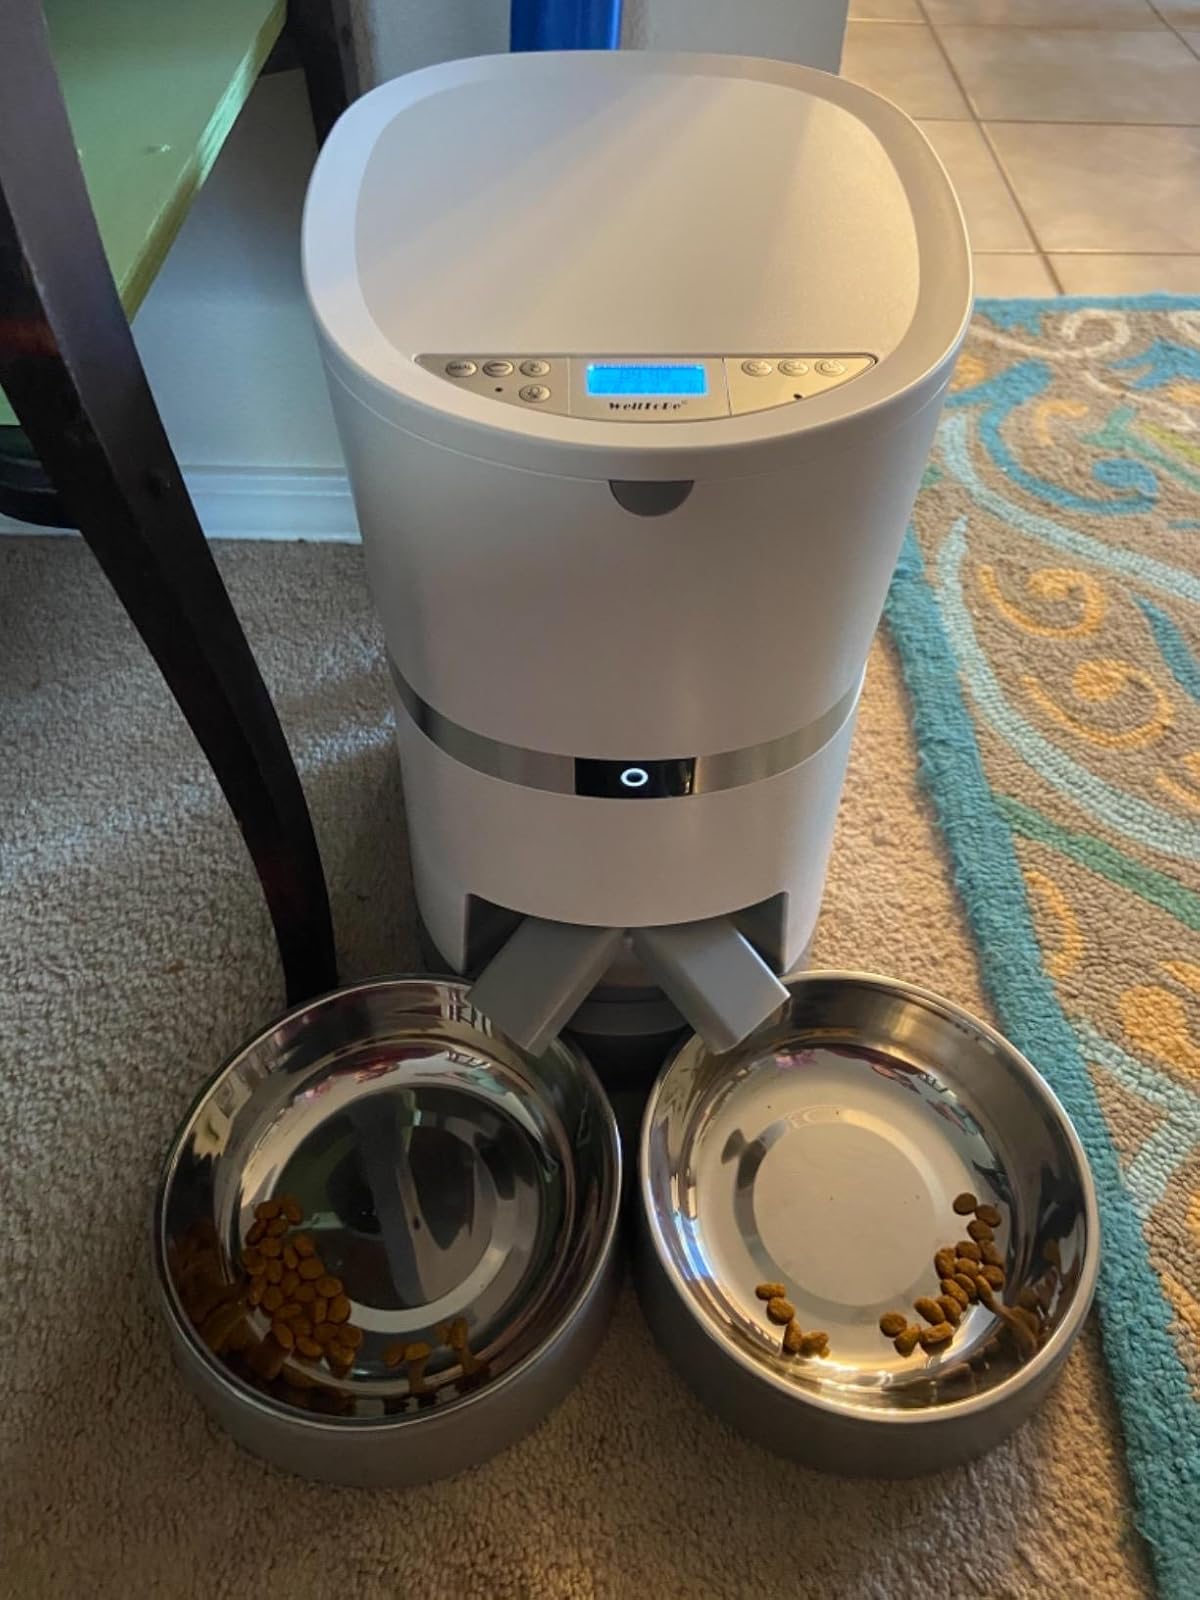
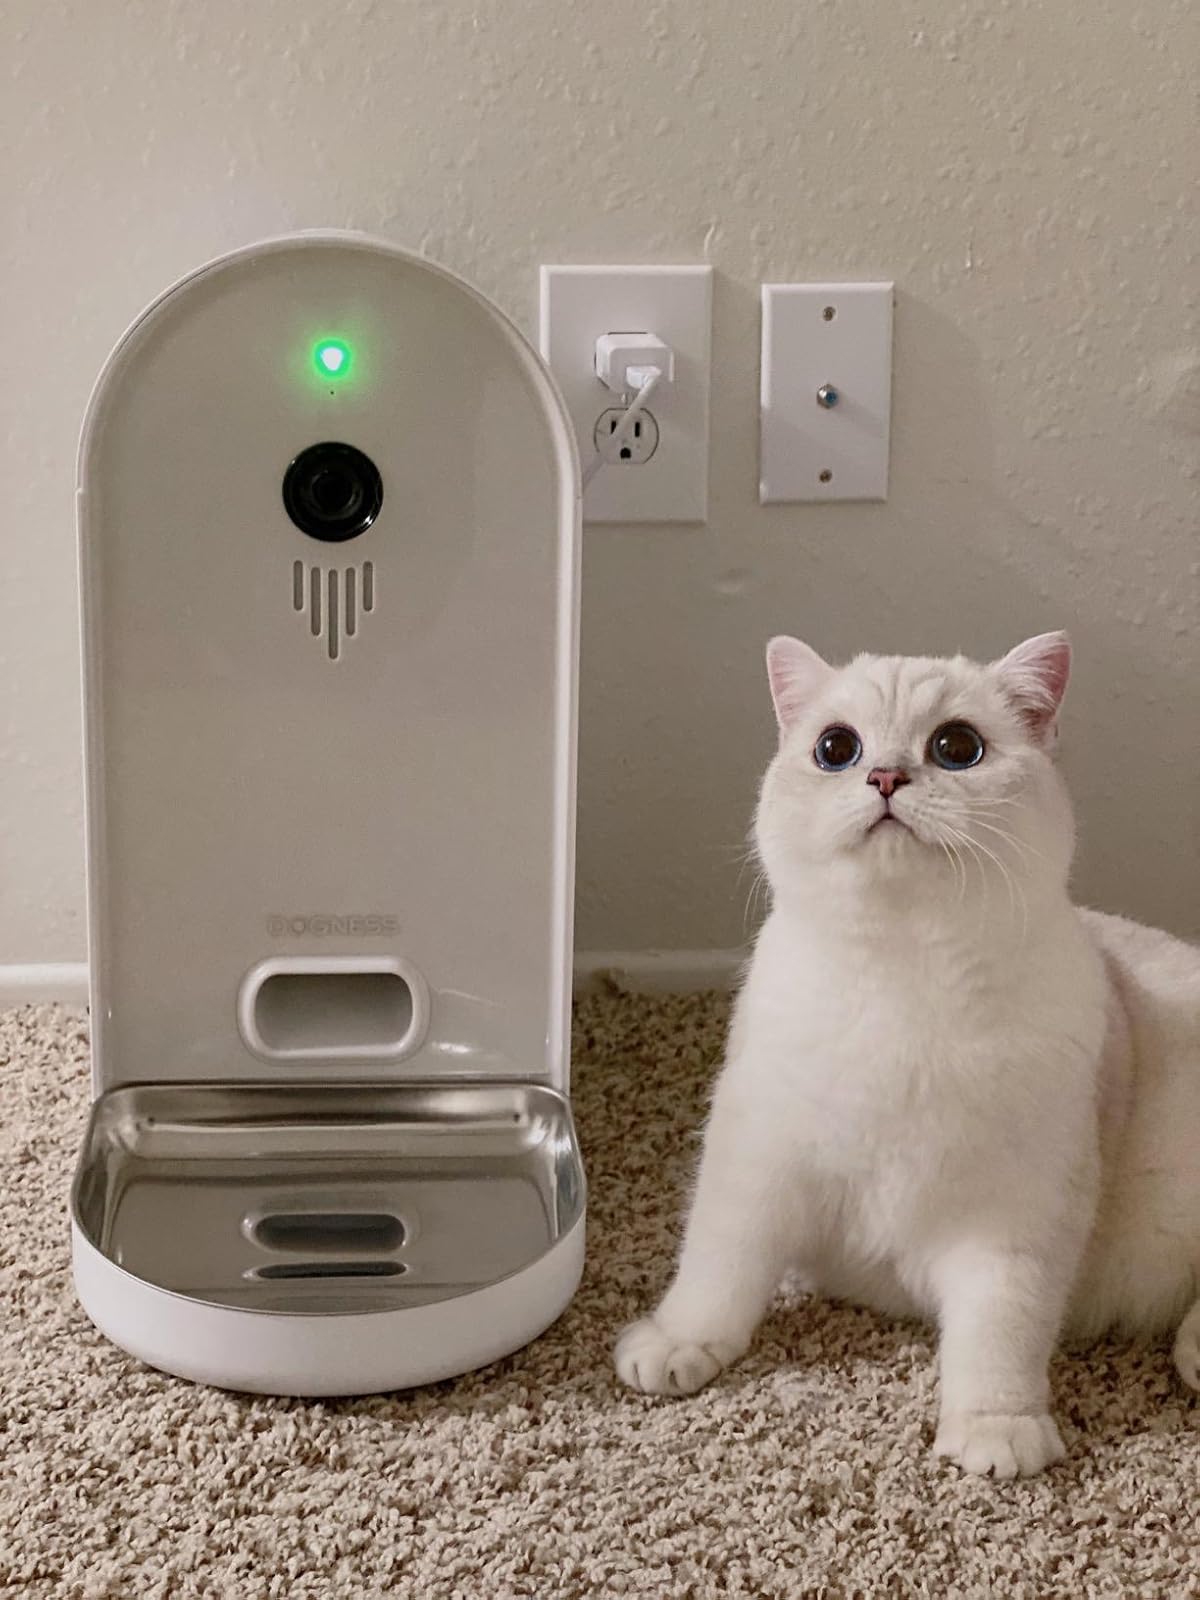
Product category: items_feeder
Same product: no